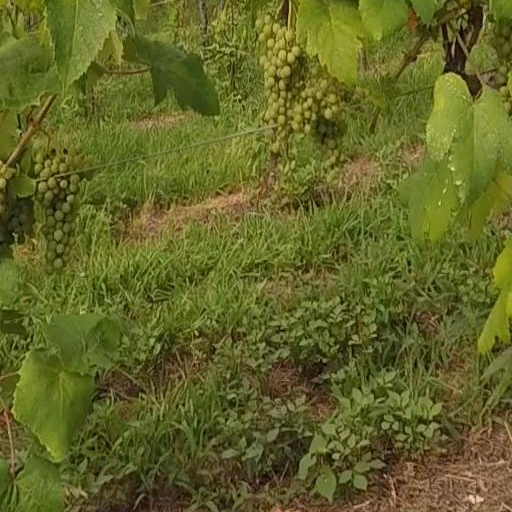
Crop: grape